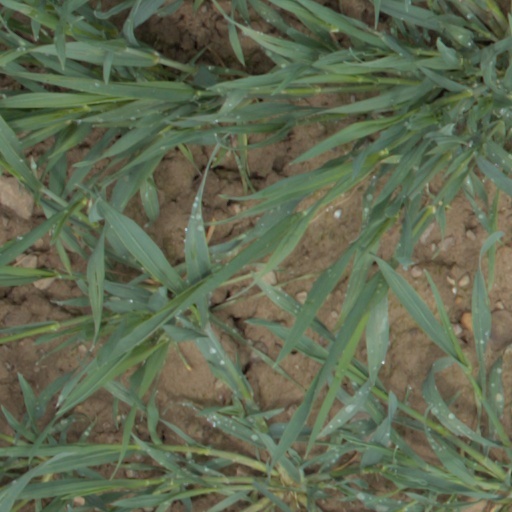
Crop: wheat